Scarlet Gomez

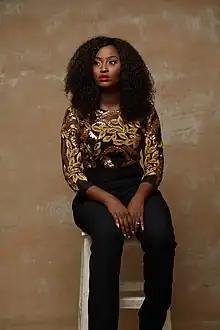
In 2017

Gbemisola Scarlet Gomez professionally known as Scarlet Gomez, is a Nigerian actress, known for her lead role in the 2023 Showmax Original telenovela-series "Wura". In 2012, she won the Miss United Nations Tourism pageant in Kingston, Jamaica.